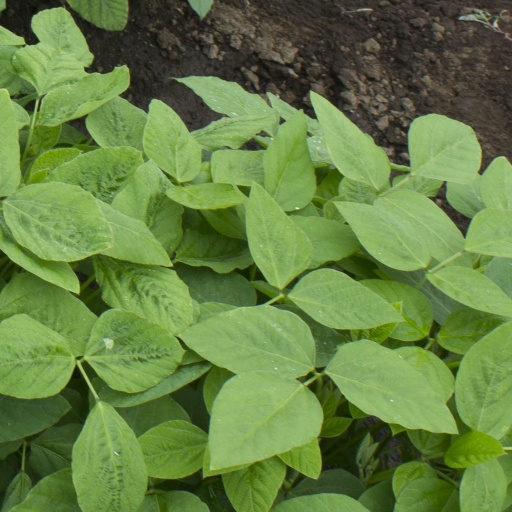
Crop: soybean